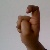
The image shows a hand gesture representing the letter 'X' in Indian Sign Language.